De Havilland Comet

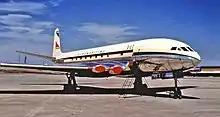
Union Aéromaritime de Transport Comet 1A at Le Bourget Airport in 1952

The Comet 1 was the first model produced, a total of 12 aircraft in service and test. Following closely the design features of the two prototypes, the only noticeable change was the adoption of four-wheel bogie main undercarriage units, replacing the single main wheels. Four Ghost 50 Mk 1 engines were fitted (later replaced by more powerful Ghost DGT3 series engines). The span was , and overall length ; the maximum takeoff weight was over and over 40 passengers could be carried.